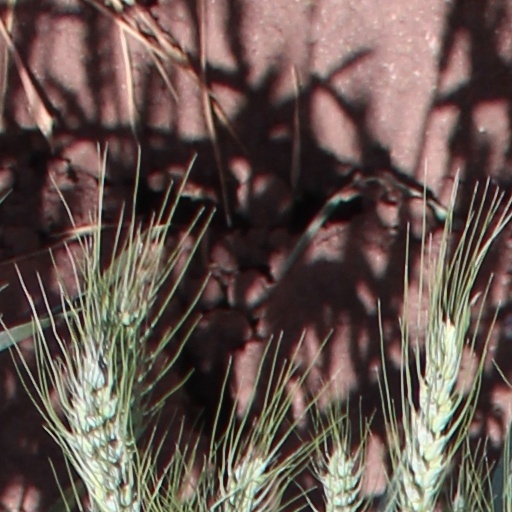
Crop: wheat